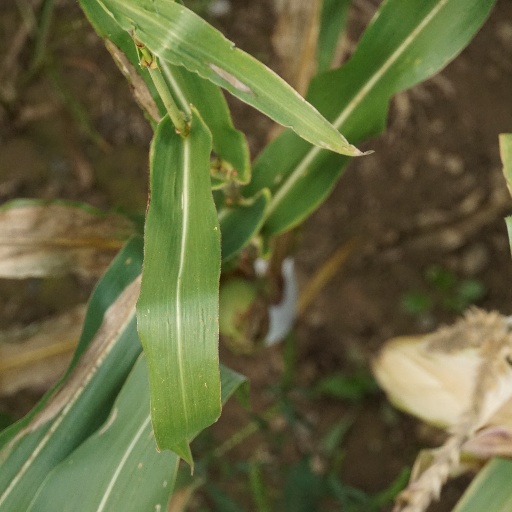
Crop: maize; corn